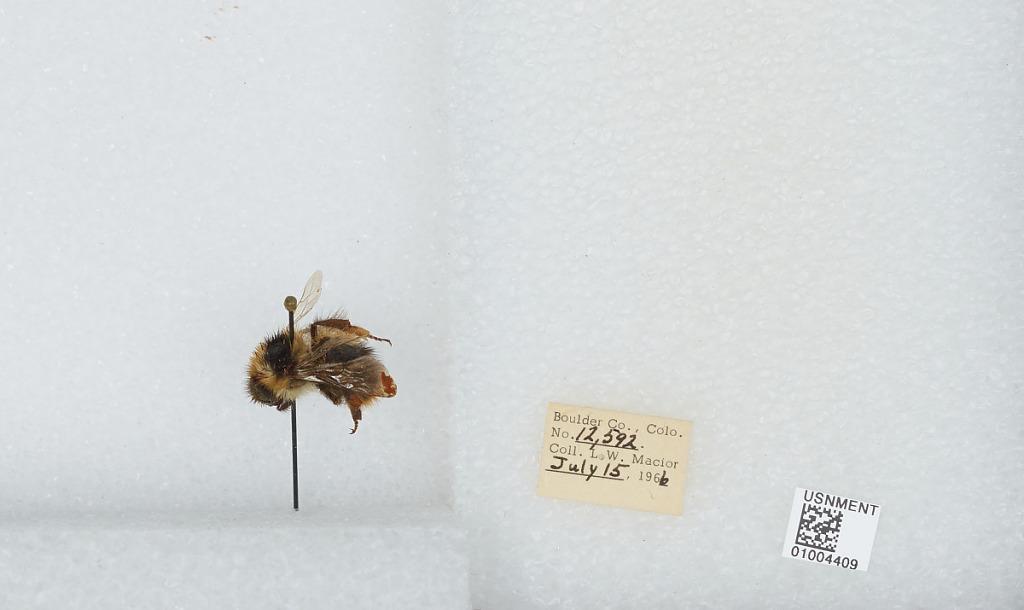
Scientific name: Bombus (Alpinobombus) balteatus Dahlbom
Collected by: L. Macior
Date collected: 1966-7-15
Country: United States
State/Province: Colorado
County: Boulder
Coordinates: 40.0275, -105.252